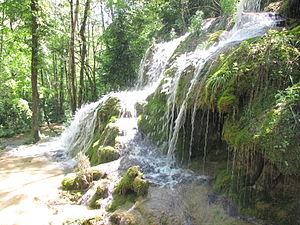
Roquefort-les-Cascades est une commune française, située dans le département de l'Ariège en région Occitanie.